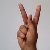
The image shows a hand gesture representing the letter 'K' in Indian Sign Language.